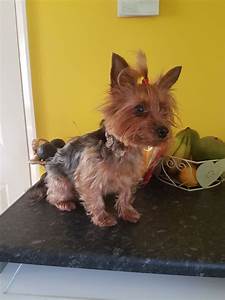
Label: dog